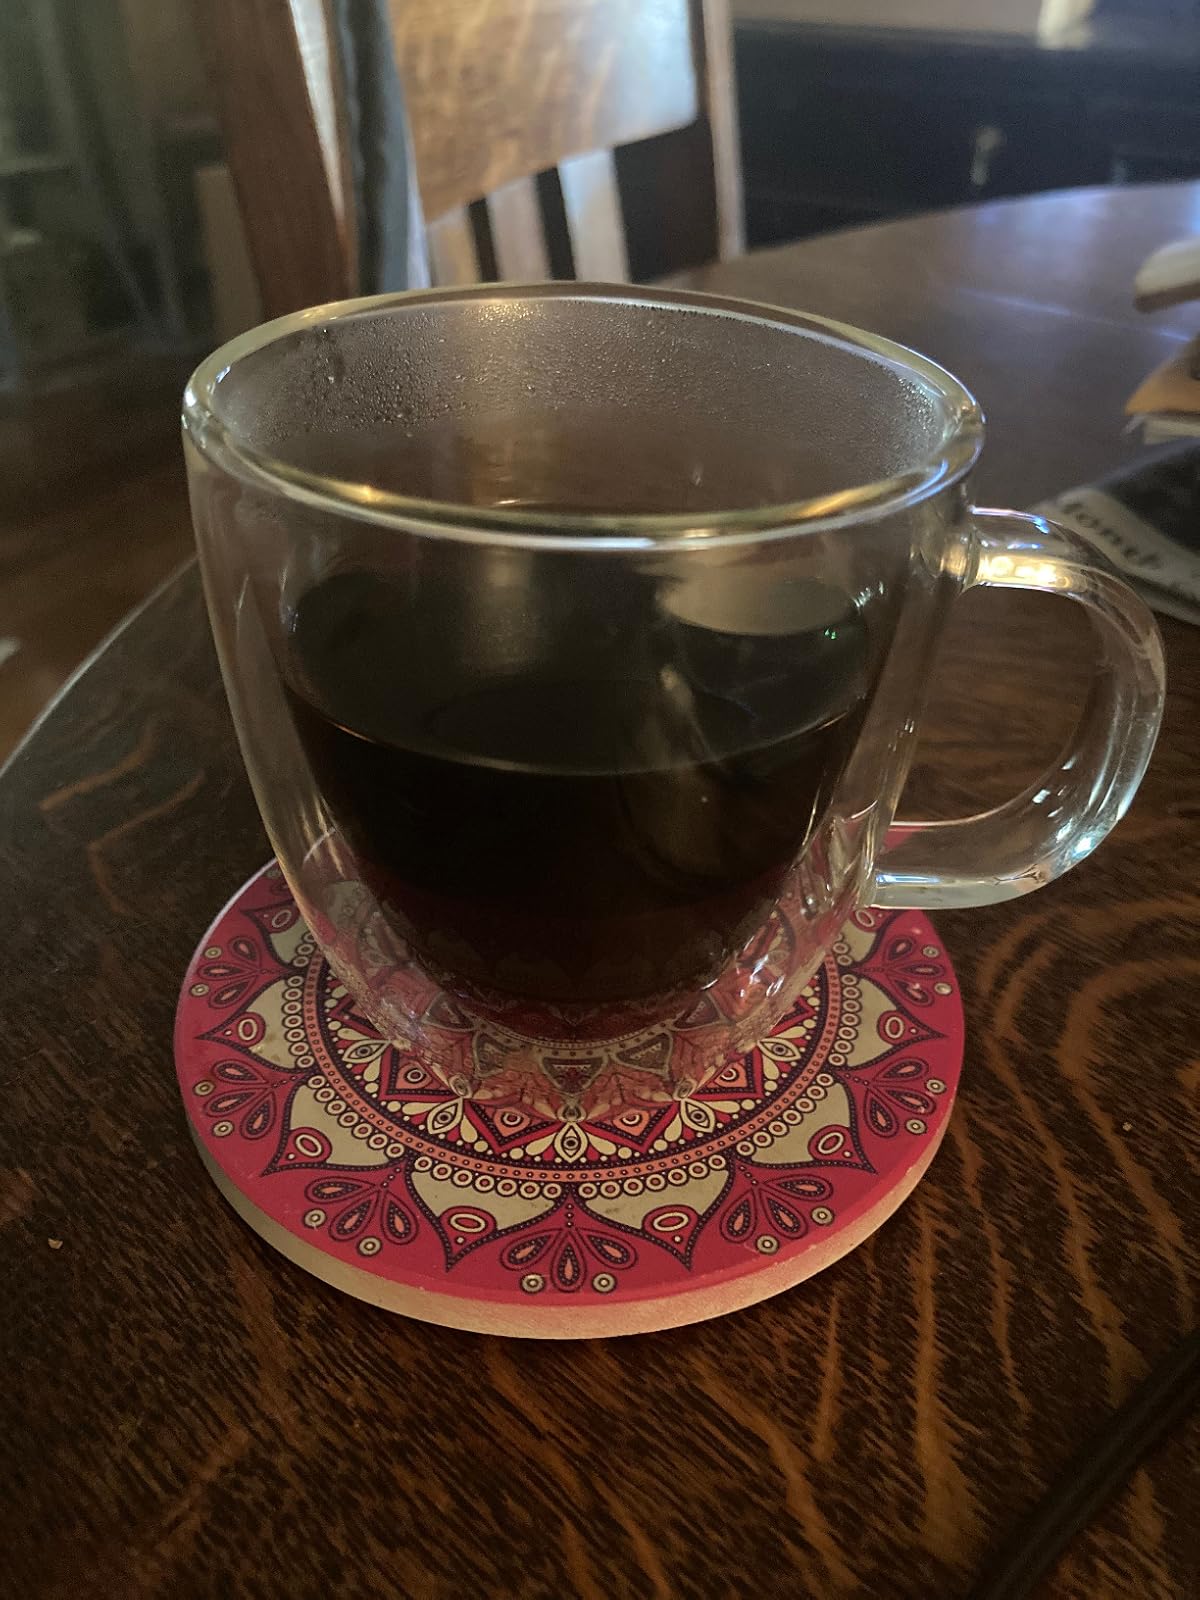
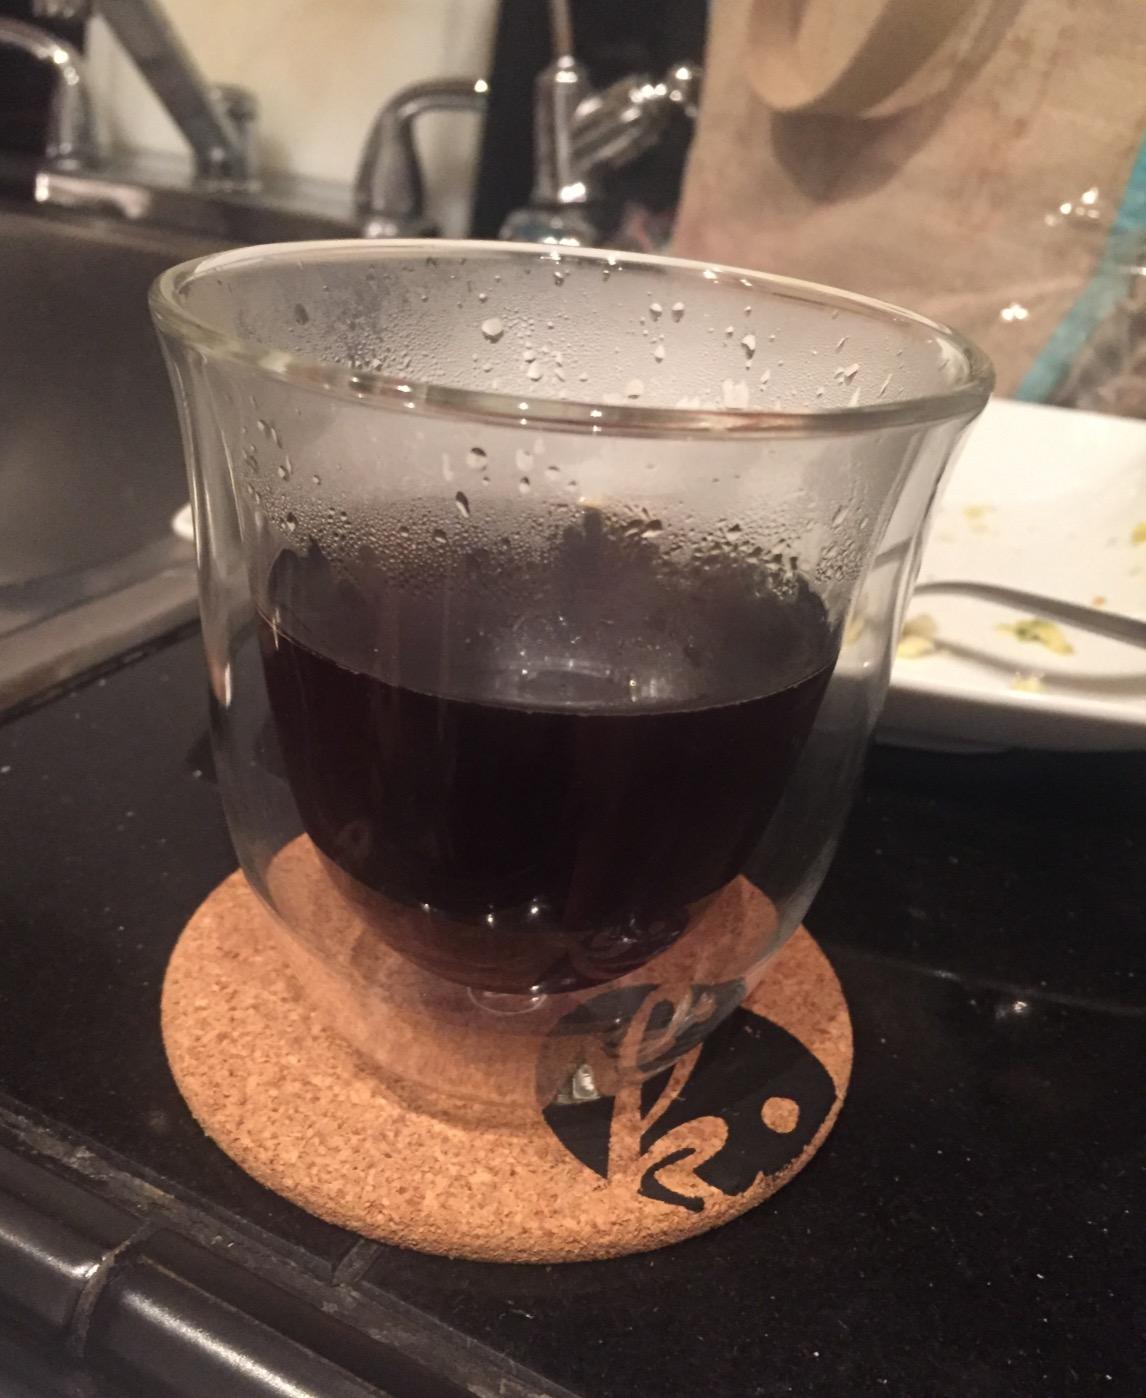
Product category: items_mug
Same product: no